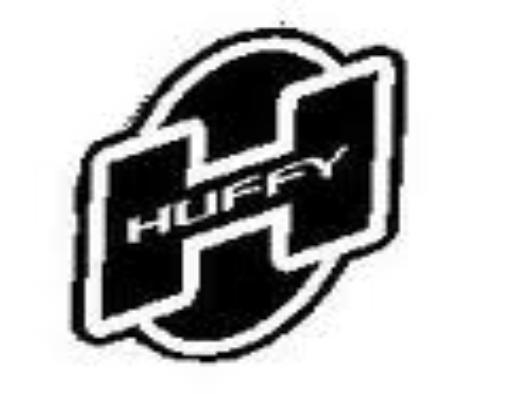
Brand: huffy
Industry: Transportation